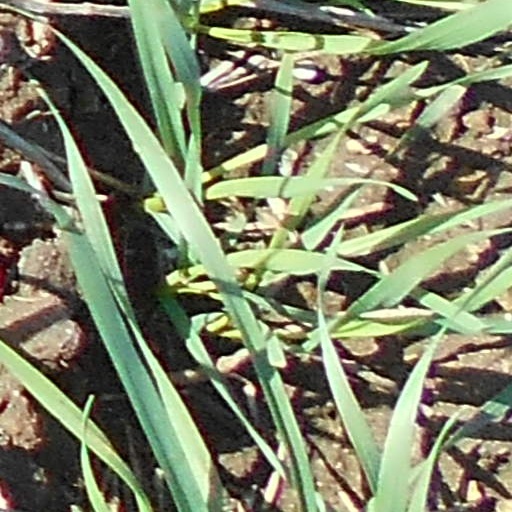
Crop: wheat